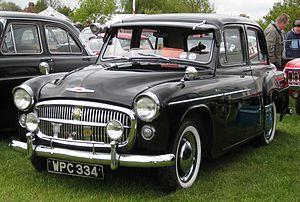
La Hillman Minx est une voiture familiale de taille moyenne produite par la marque anglaise Hillman, entre 1931 et 1970. Il y eut de nombreuses versions de la Minx au cours de cette période, ainsi que des variantes rebadgées vendues par Humber, Singer, et Sunbeam.